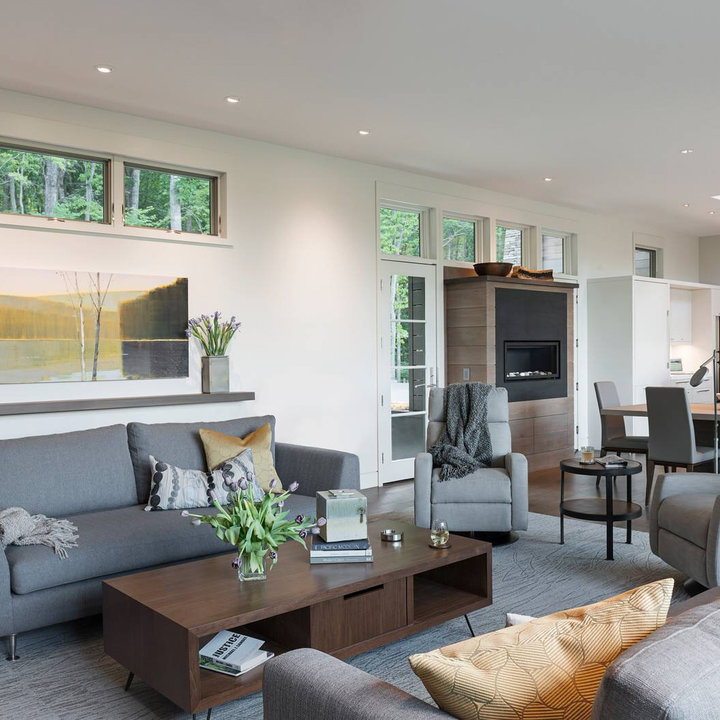
Style: Modern